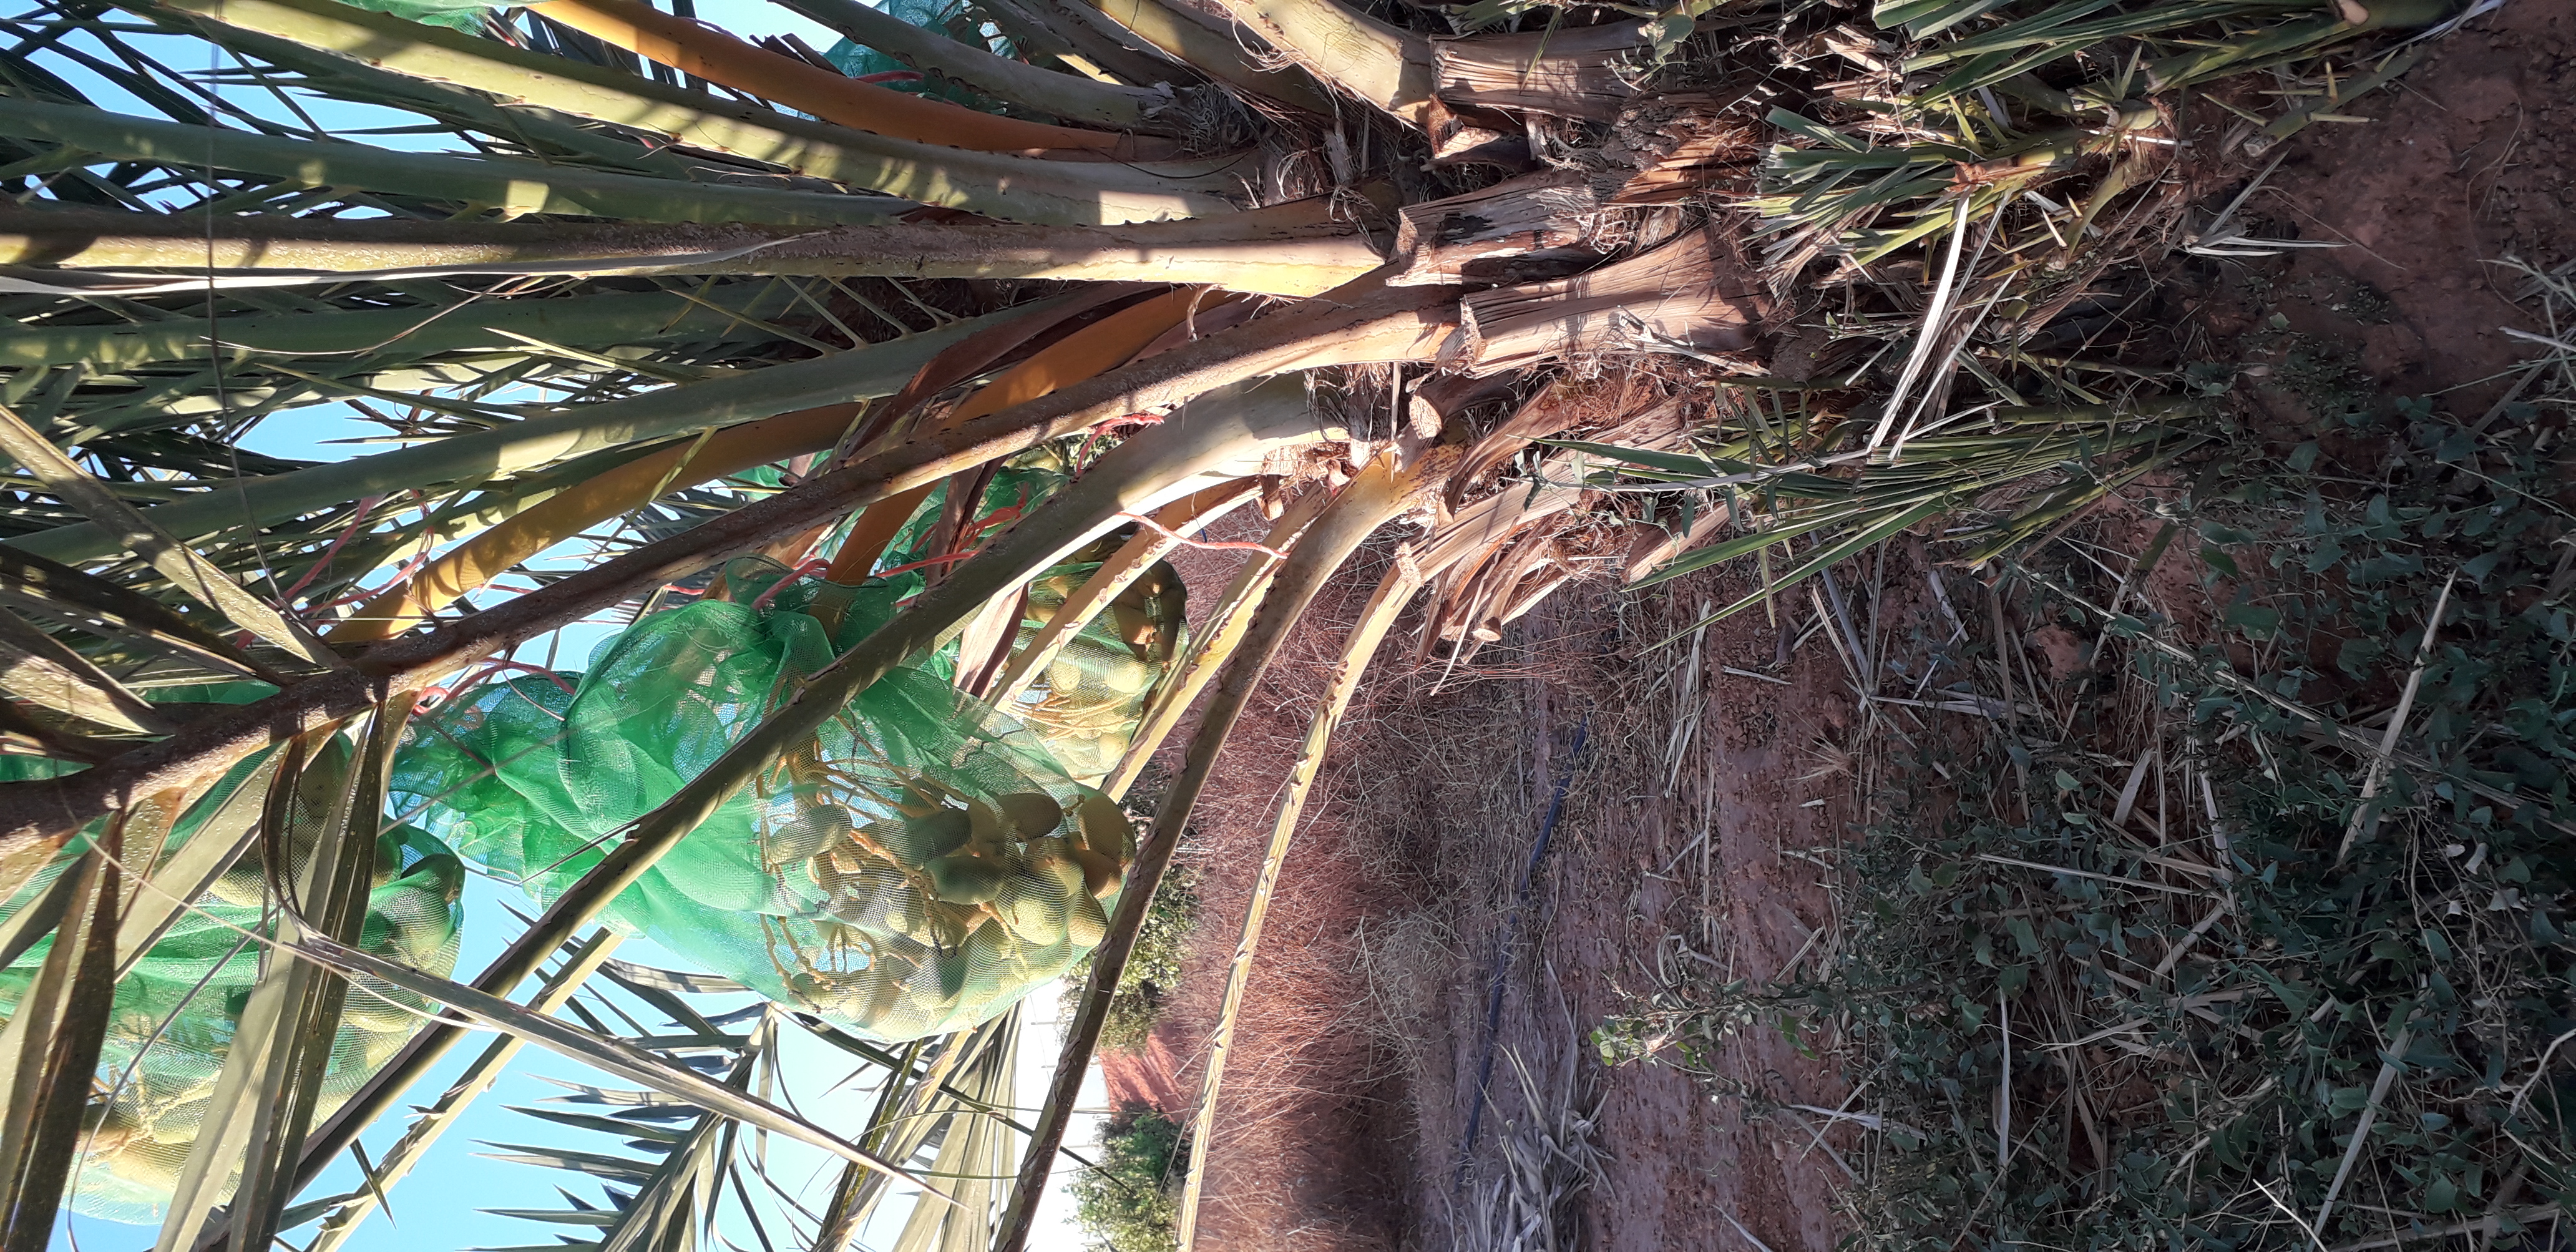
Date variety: Boumajhoul